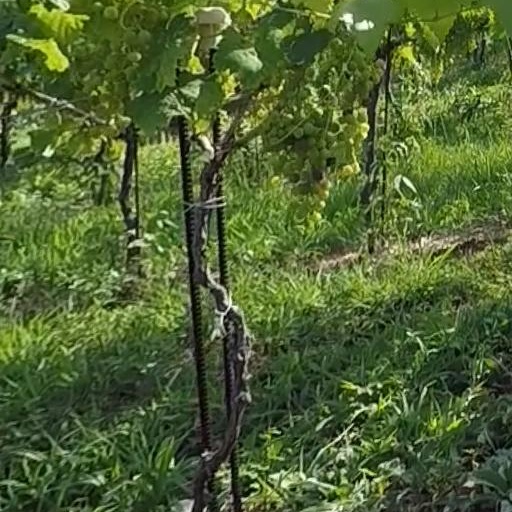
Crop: grape